Trúc Lâm

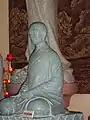
Statue of Zen Master Huyen Quang at the ancestral temple of Truc Lam Zen Monastery in Da Lat.

Originally a high-ranking scholar, Huyền Quang renounced his post to become a monk. He succeeded Pháp Loa as the third patriarch, led Van Yên Temple, and oversaw the production and editing of Zen scriptures. Due to health, he passed the tradition to An Tâm.